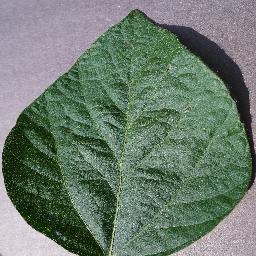
Label: Soybean___healthy